Cat fancy

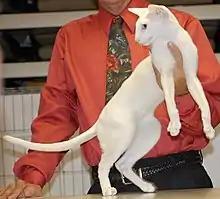
Oriental Shorthair shown at the 2008 Ft. Lauderdale Cat Show

Cat fancy describes the subculture that surrounds cat lovers and their hobbies involving the appreciation, promotion, showing, or breeding of cats. Animal fanciers of cats may refer to themselves as "cat people", "cat fanciers", or "cat lovers". The term "cat culture" has also been used, though is ambiguous.